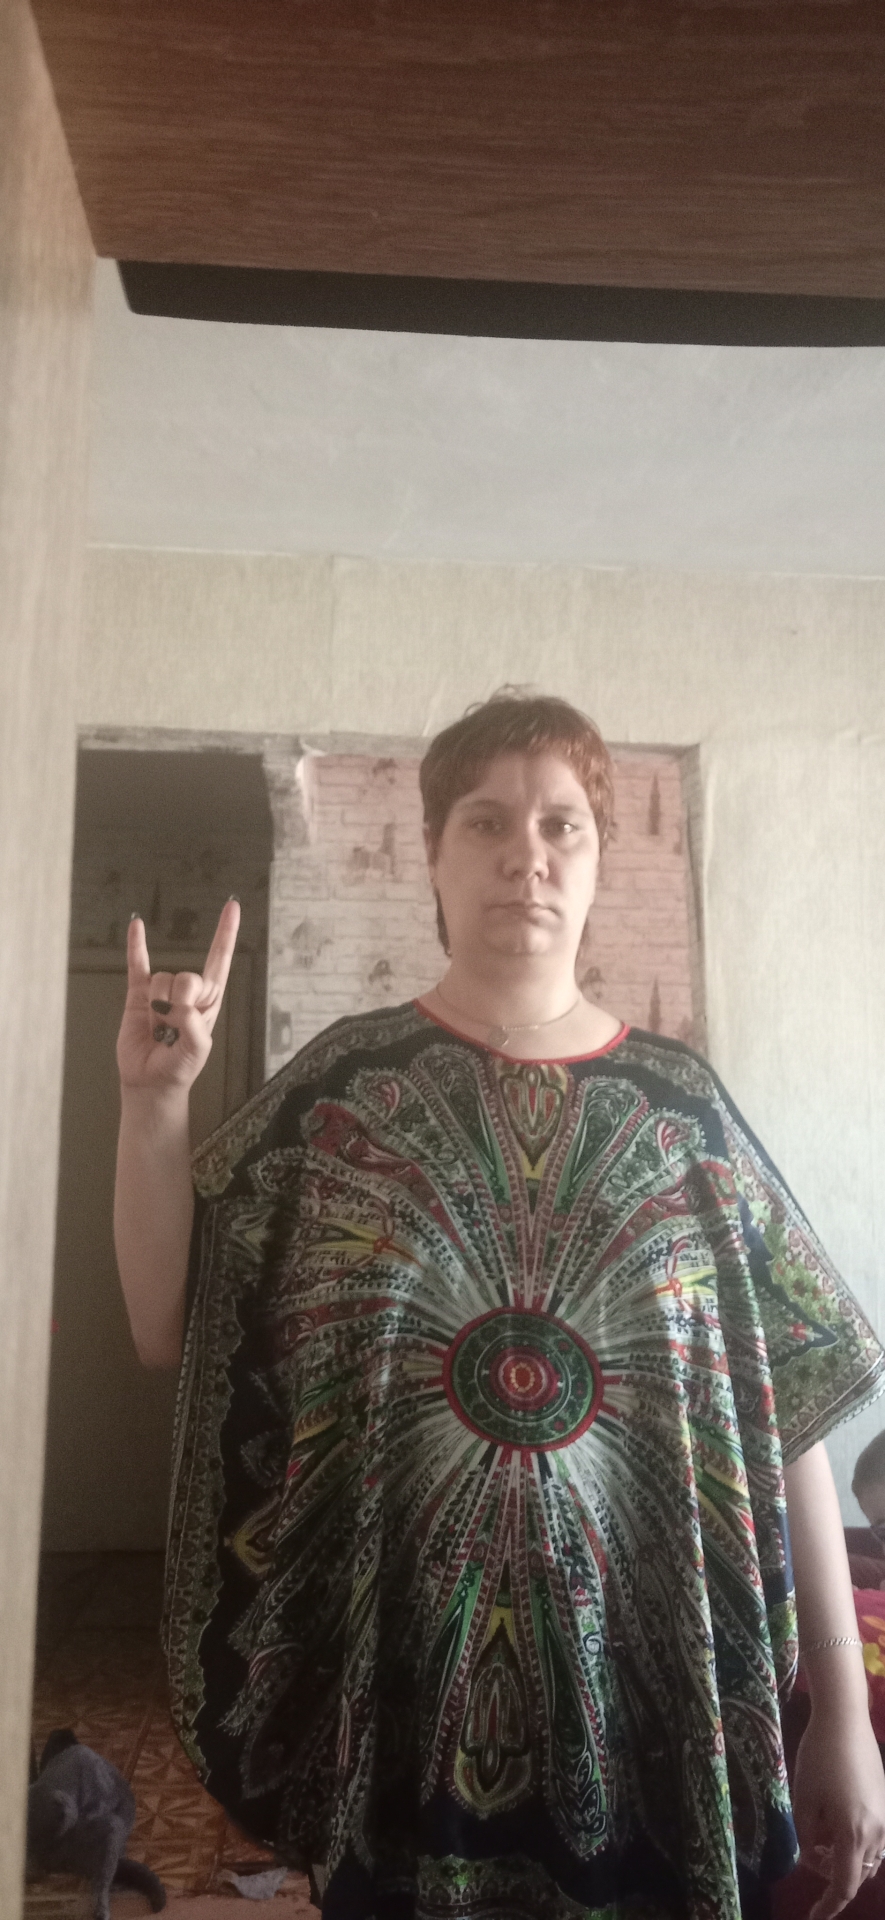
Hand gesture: rock